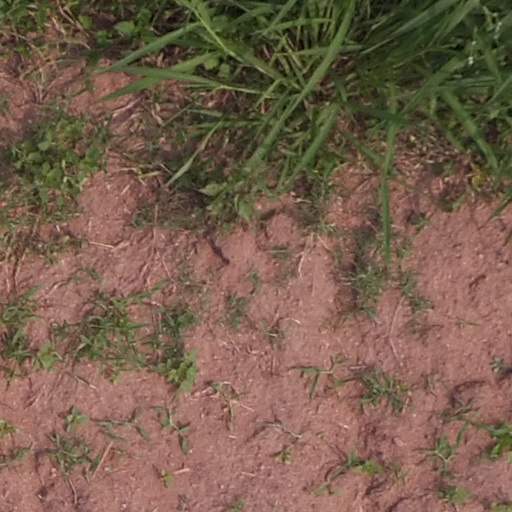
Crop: maize; corn